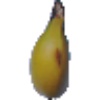
Label: Banana 1